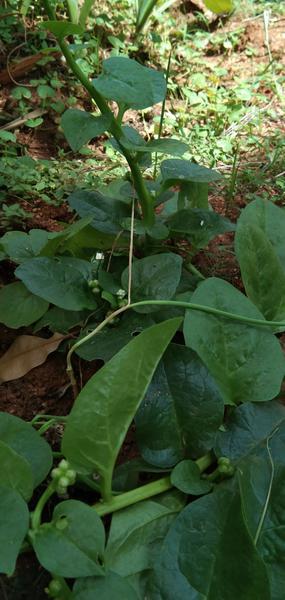
Plant: Basale